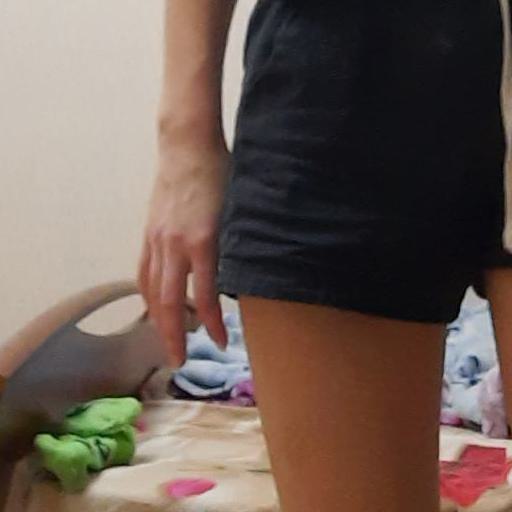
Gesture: no_gesture